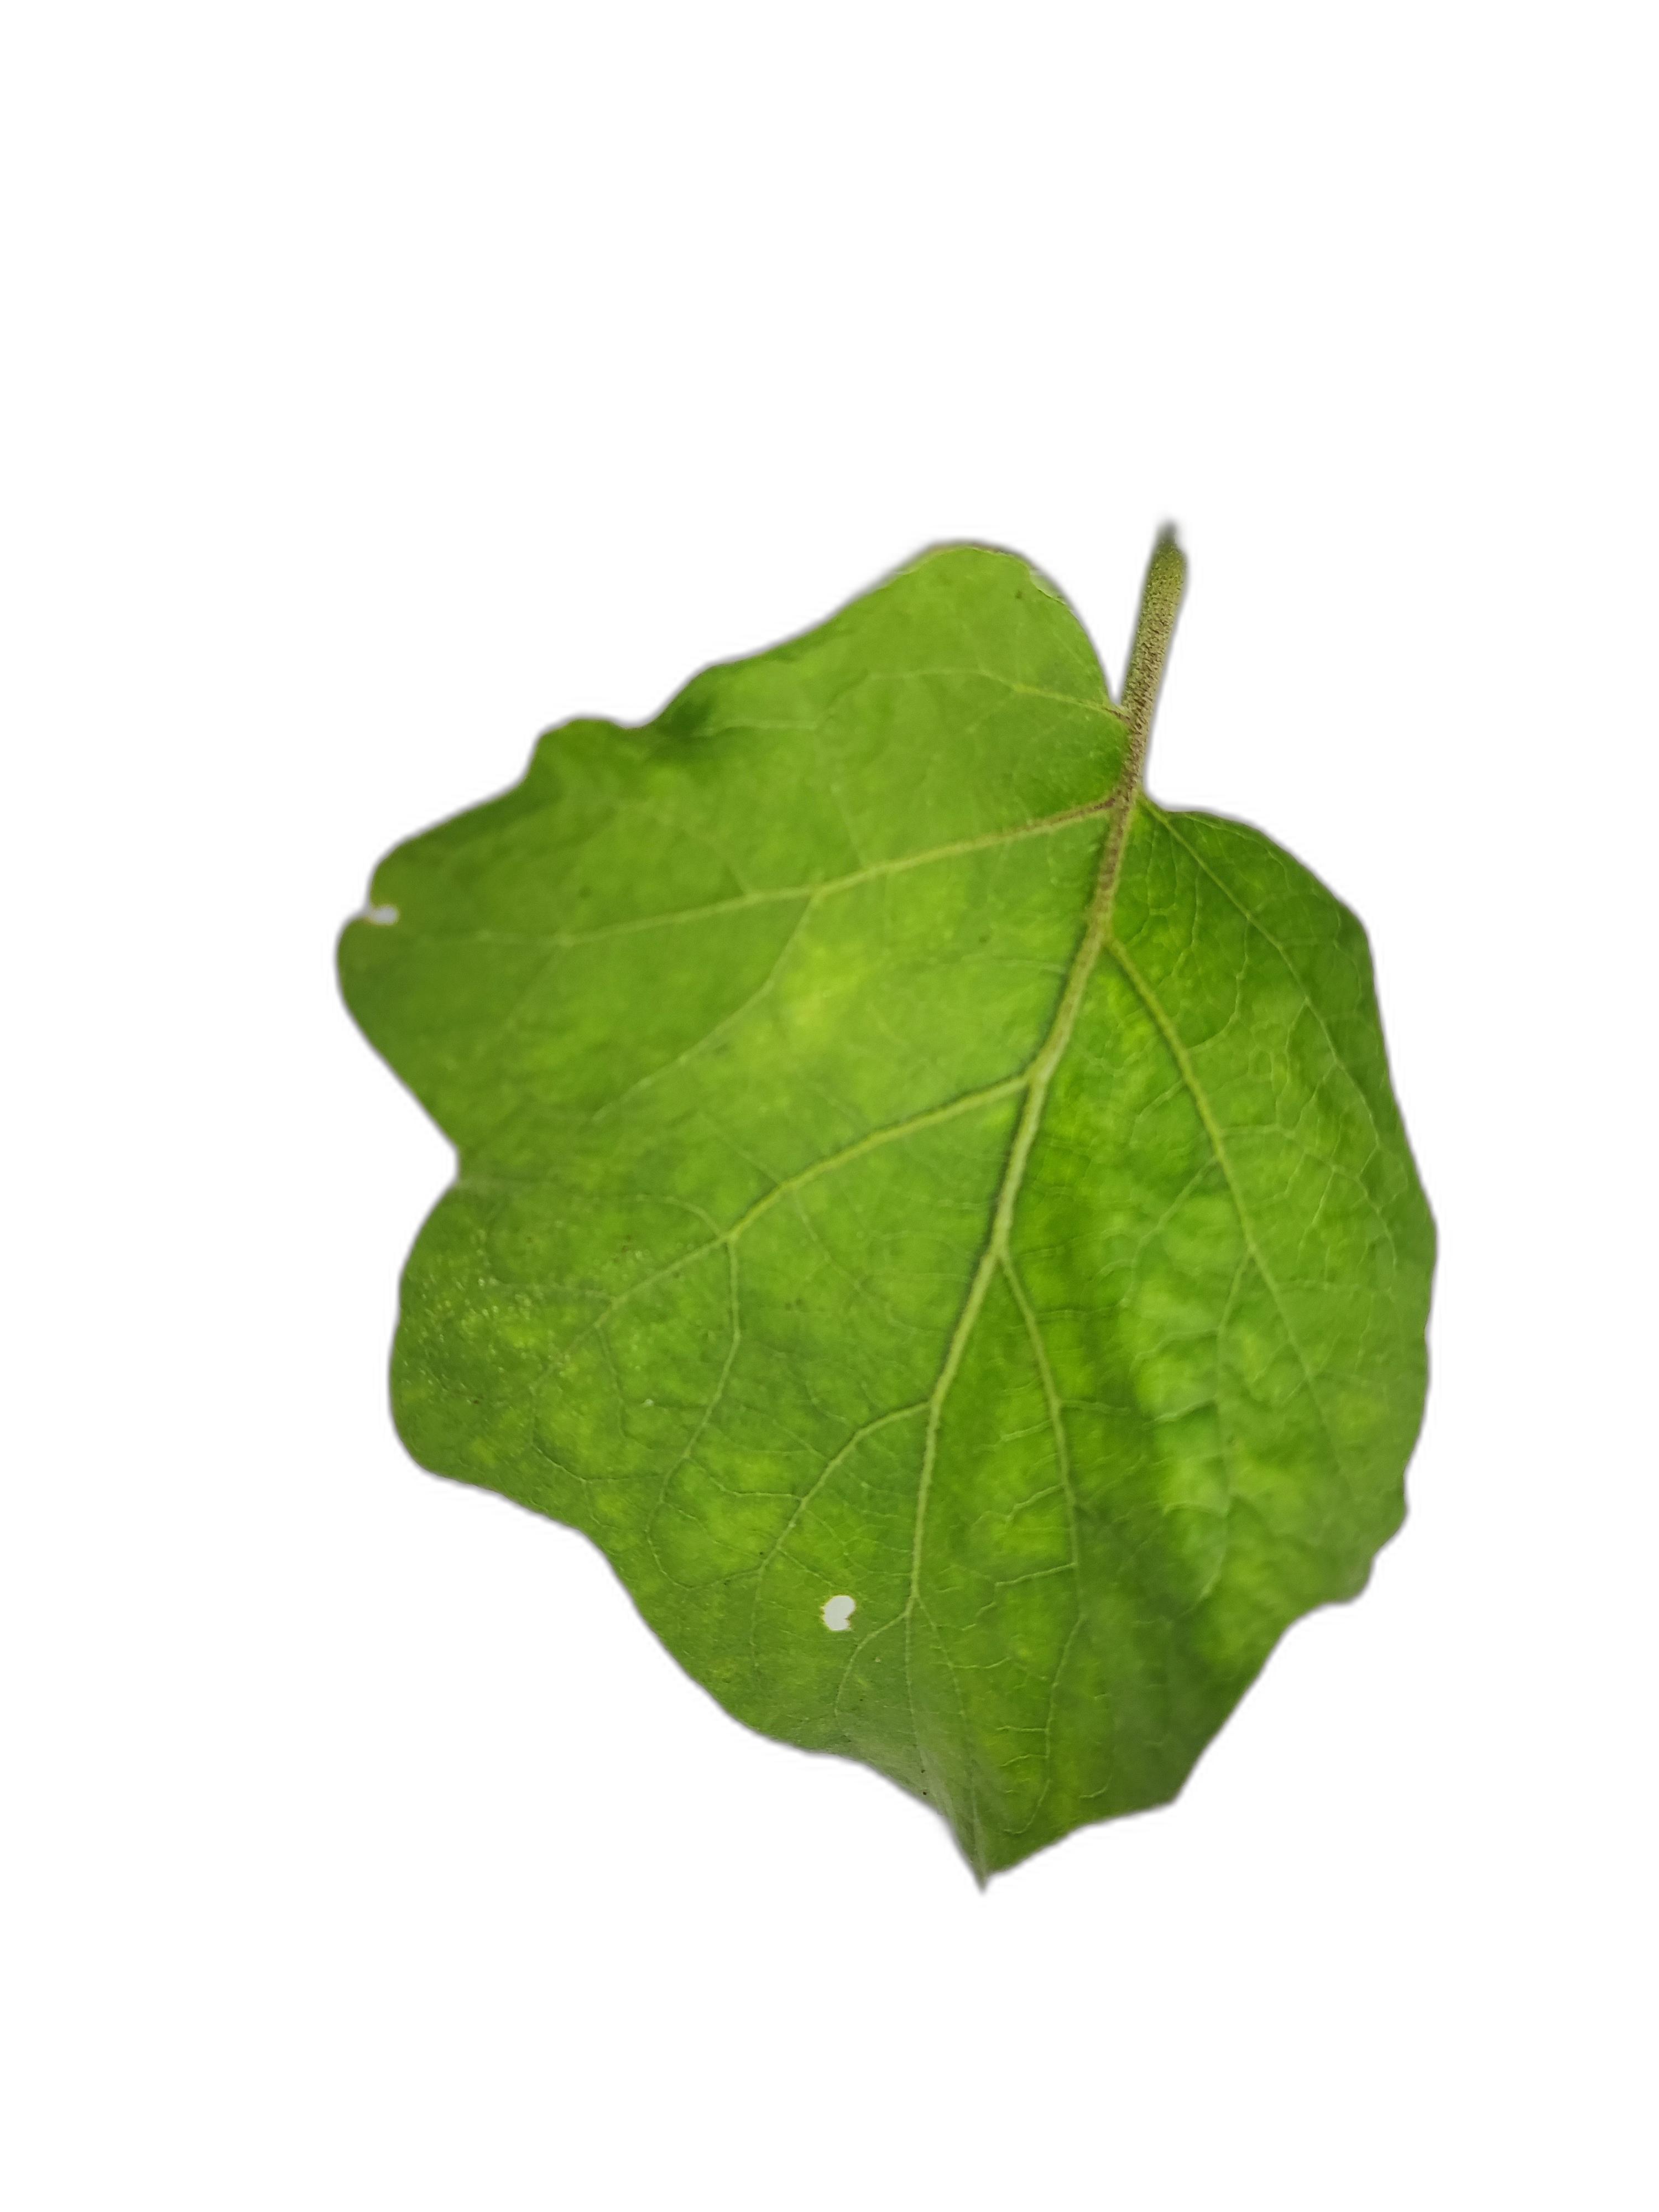
Label: Healthy Leaf